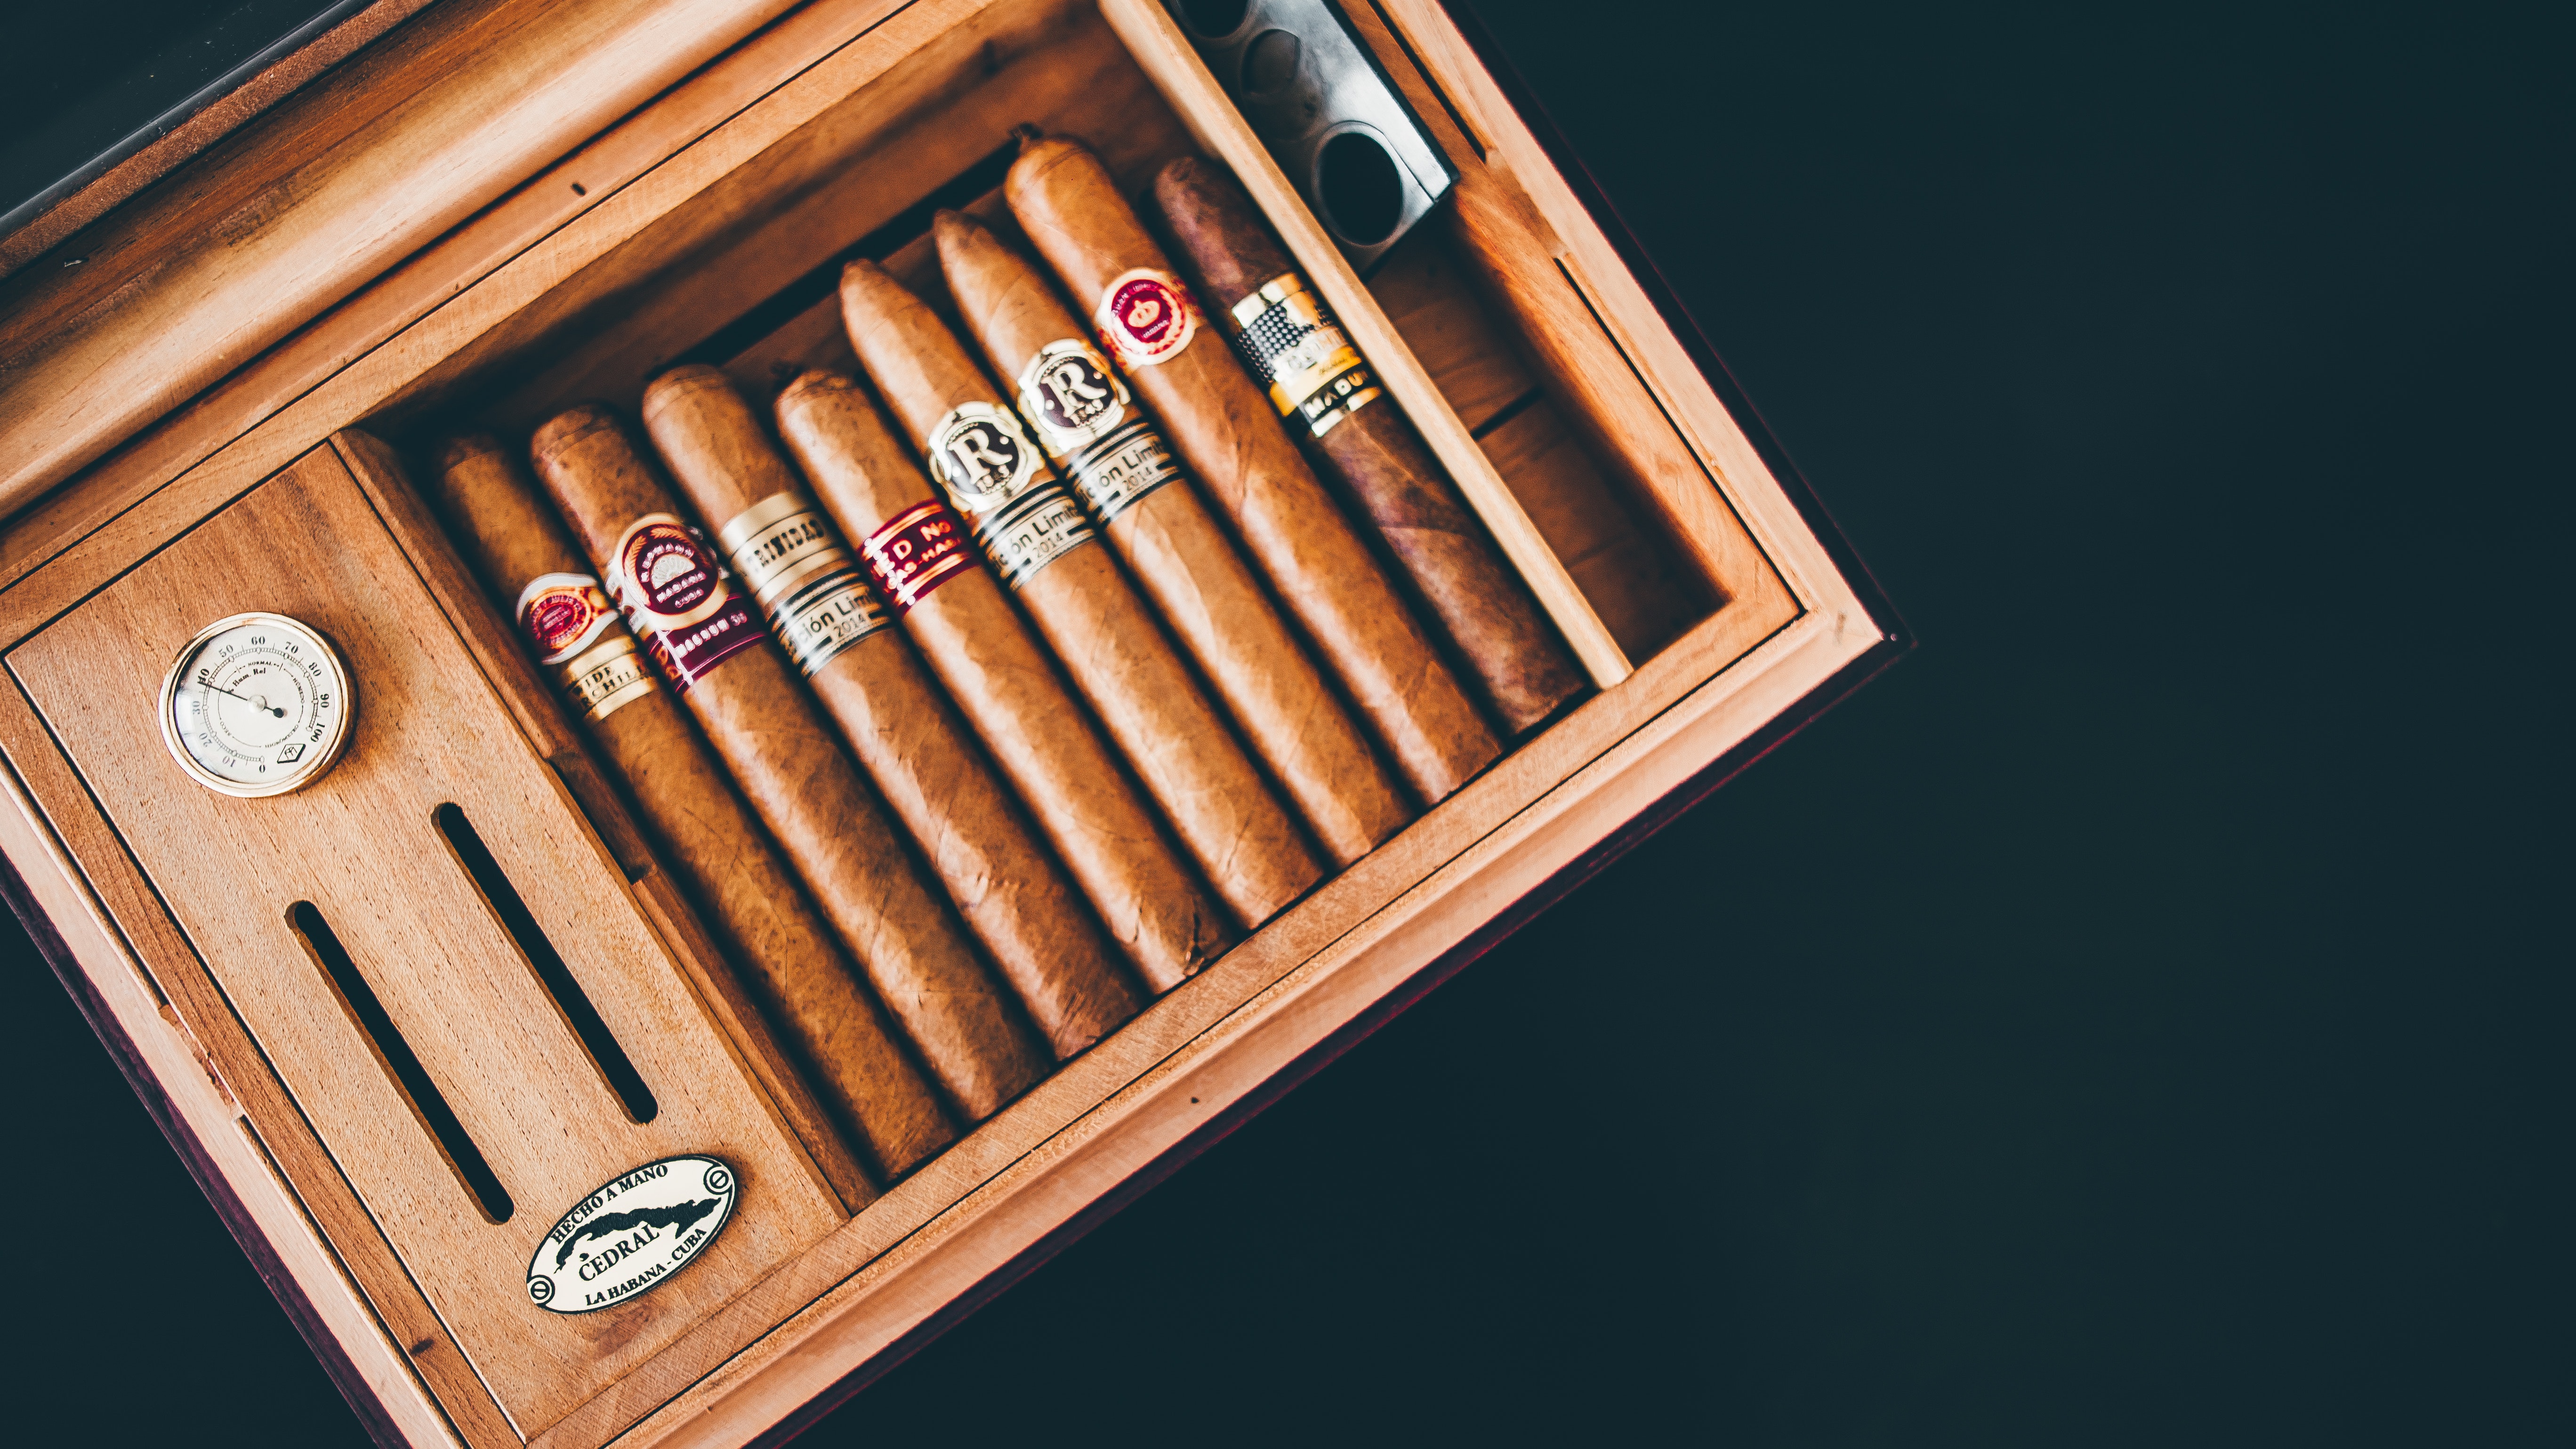
cigar, tobacco products, wood